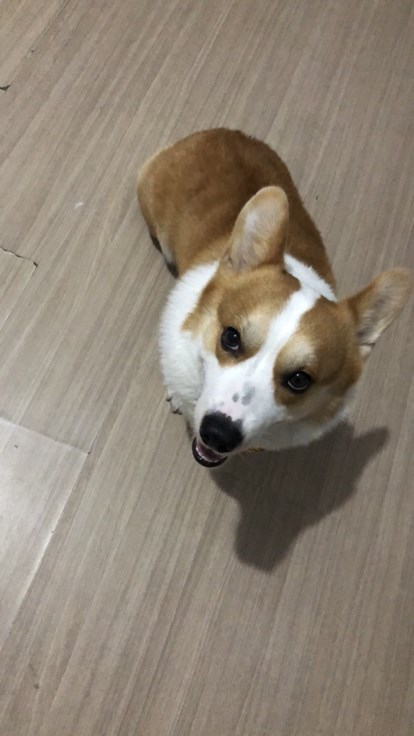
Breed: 2909-n000116-Cardigan